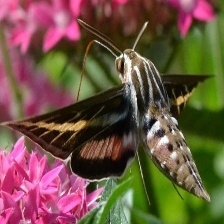
Species: WHITE LINED SPHINX MOTH